Uggdal Church

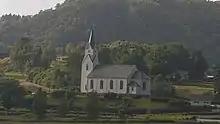
View of the church

Uggdal Church is a parish church of the Church of Norway in Tysnes Municipality in Vestland county, Norway. It is located in the village of Uggdal on the large island of Tysnesøya. It is one of the two churches for the "Reksteren og Uggdal" parish which is part of the Sunnhordland prosti (deanery) in the Diocese of Bjørgvin. The white, wooden church was built in a long church design in 1876 using plans drawn up by the architect Ole Vangberg. The church seats about 650 people.